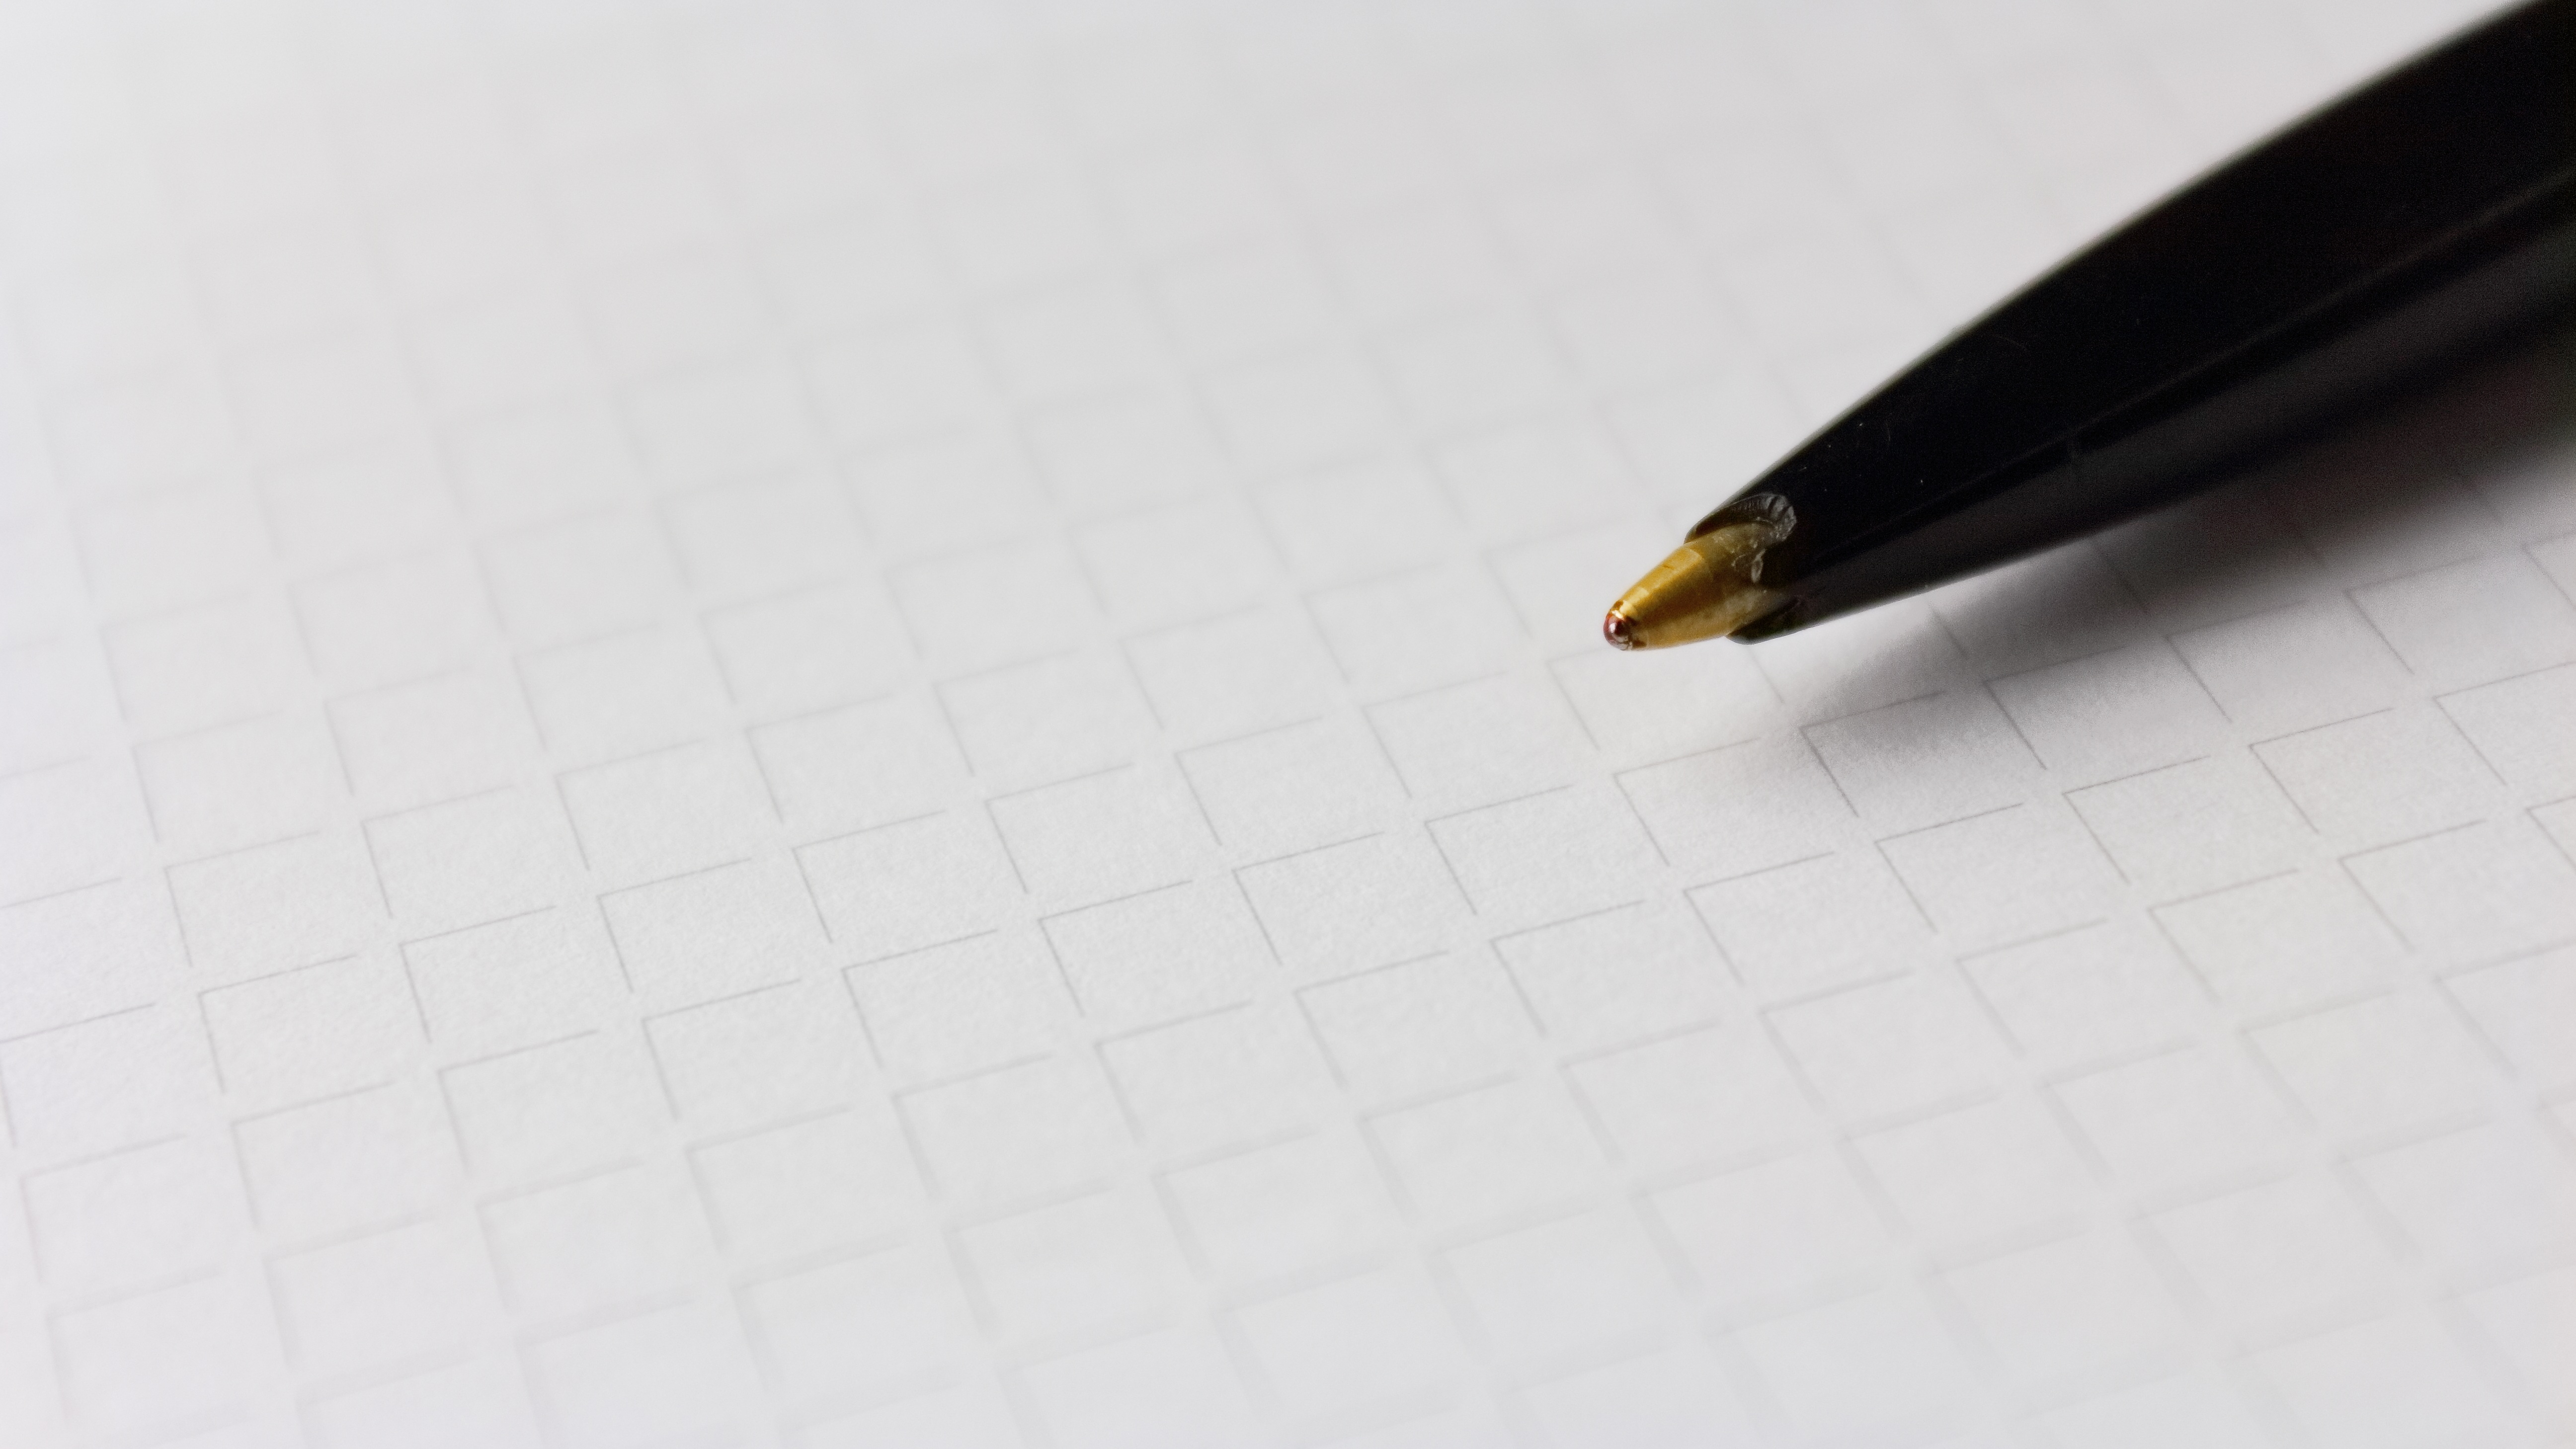
desk, writing, hand, pencil, post, texture, pen, notepad, pattern, finger, office, memory, empty, business, paper, material, close up, brand, leaves, art, background, sketch, creativity, design, message, stationery, school, letters, planning, idea, artists, company, notes, leave, template, filler, coolie, marker pen, memo, writing tool, schreiber, karos